Ernie Coombs

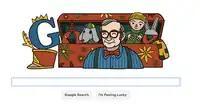
Google's commemorative doodle of their logo used on November 26, 2012

A tribute was made to Coombs in the Canadian television show "The Latest Buzz", where the school for which the show is set is named Ernie Coombs High.